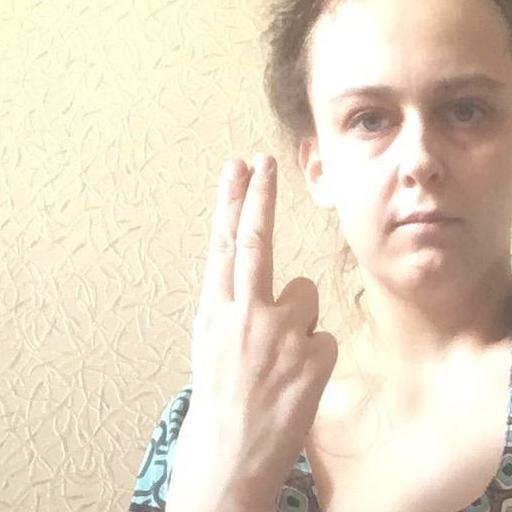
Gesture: two_up_inverted